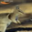
Label: kangaroo